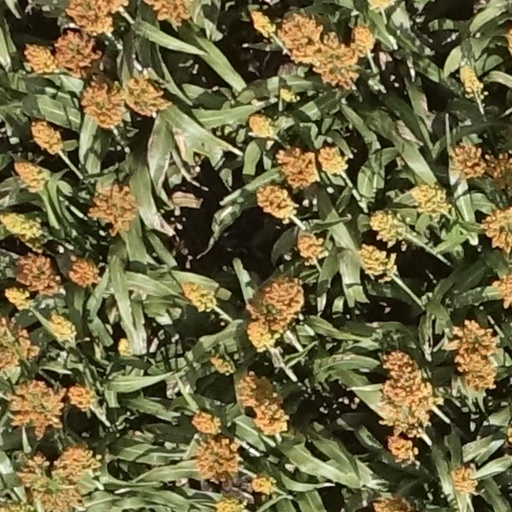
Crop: sorghum